Dark Horse Records

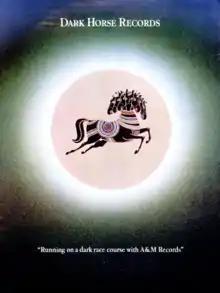
First trade ad for Dark Horse Records, August 1974

Since the formation of the Beatles' EMI-affiliated Apple Records in 1968, George Harrison had produced and helped nurture acts signed to the label, including Jackie Lomax, Billy Preston and Badfinger, all of whom were little known at the time. Following the Beatles' break-up in 1970, Harrison continued in this role while maintaining a successful solo career, adding prestigious signings such as Ravi Shankar and Ronnie Spector to Apple's roster. By 1973, when he was producing an ambitious "East-meets-West" album by Shankar and the debut by a duo from South Shields, Splinter, Apple was being wound down following Harrison, John Lennon and Ringo Starr severing their ties with Beatles manager Allen Klein. While all the former Beatles were contractually obliged to EMI until 26 January 1976, as solo artists, Harrison sought a new avenue for his extracurricular projects. He and Starr considered buying Apple in 1973 and running it themselves, but Harrison was wary of business complications associated with the label.